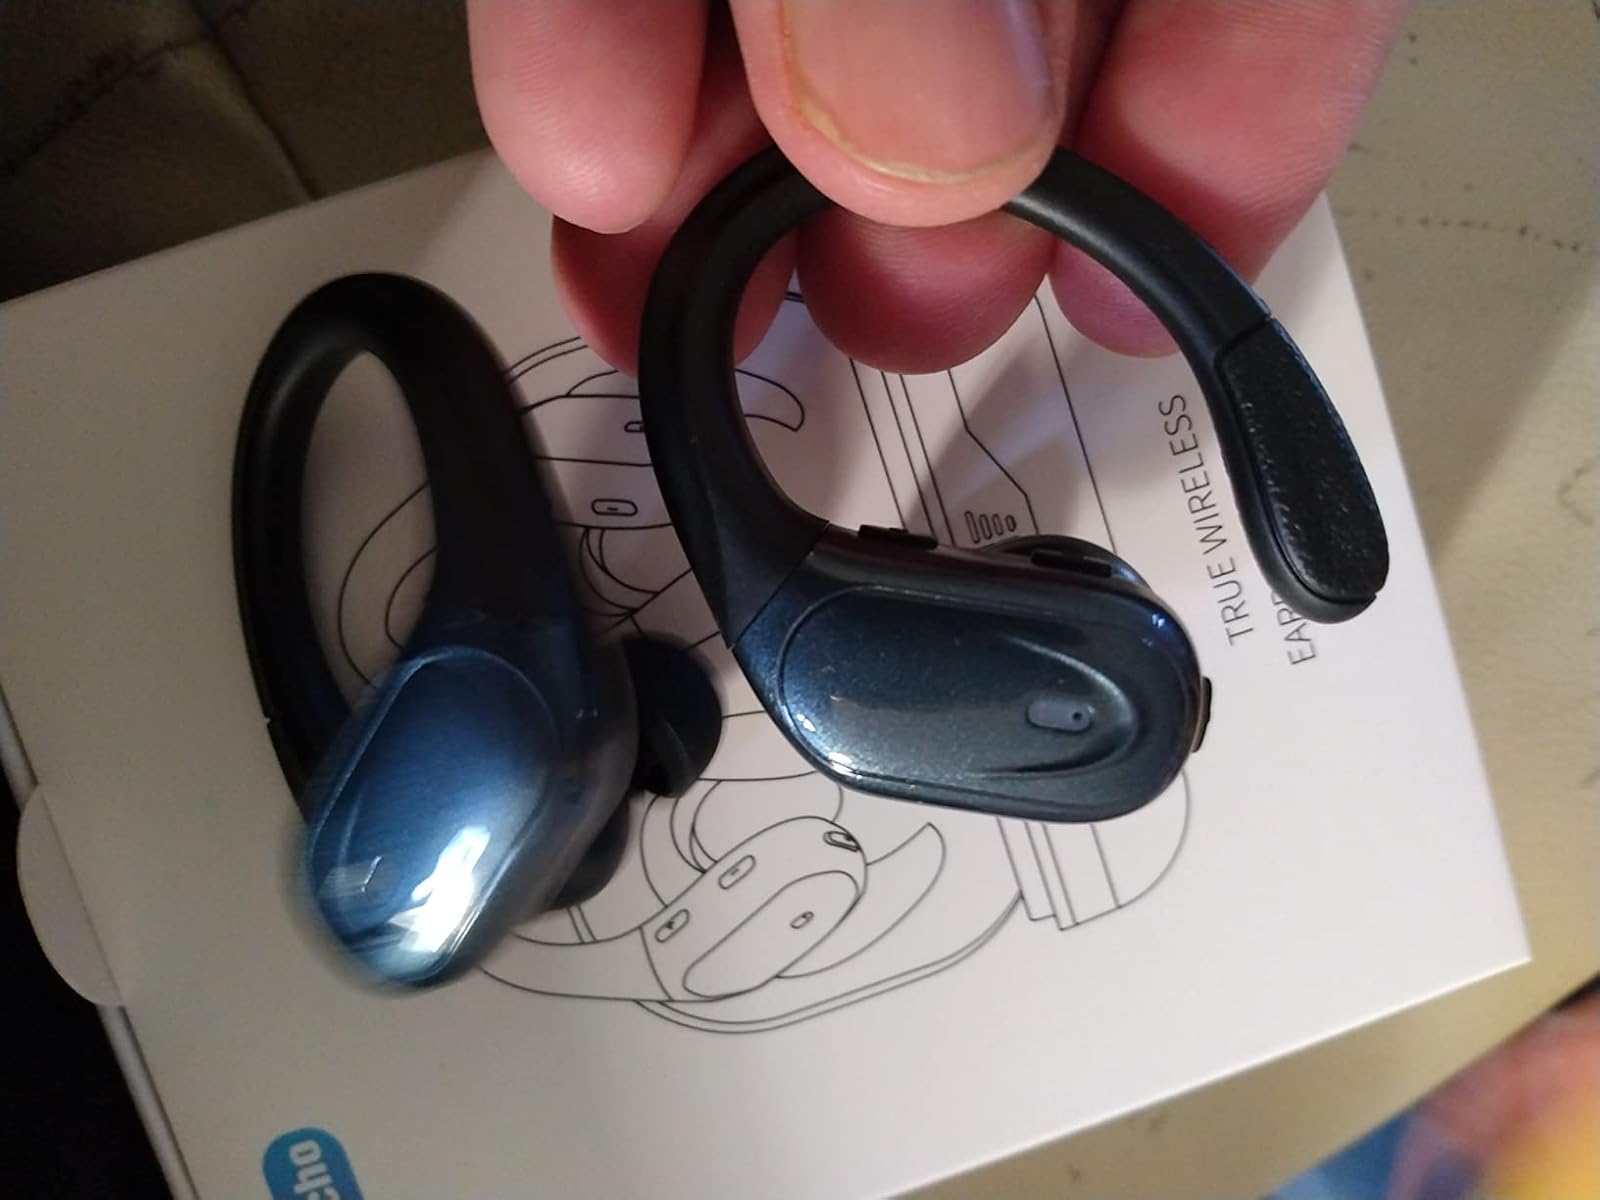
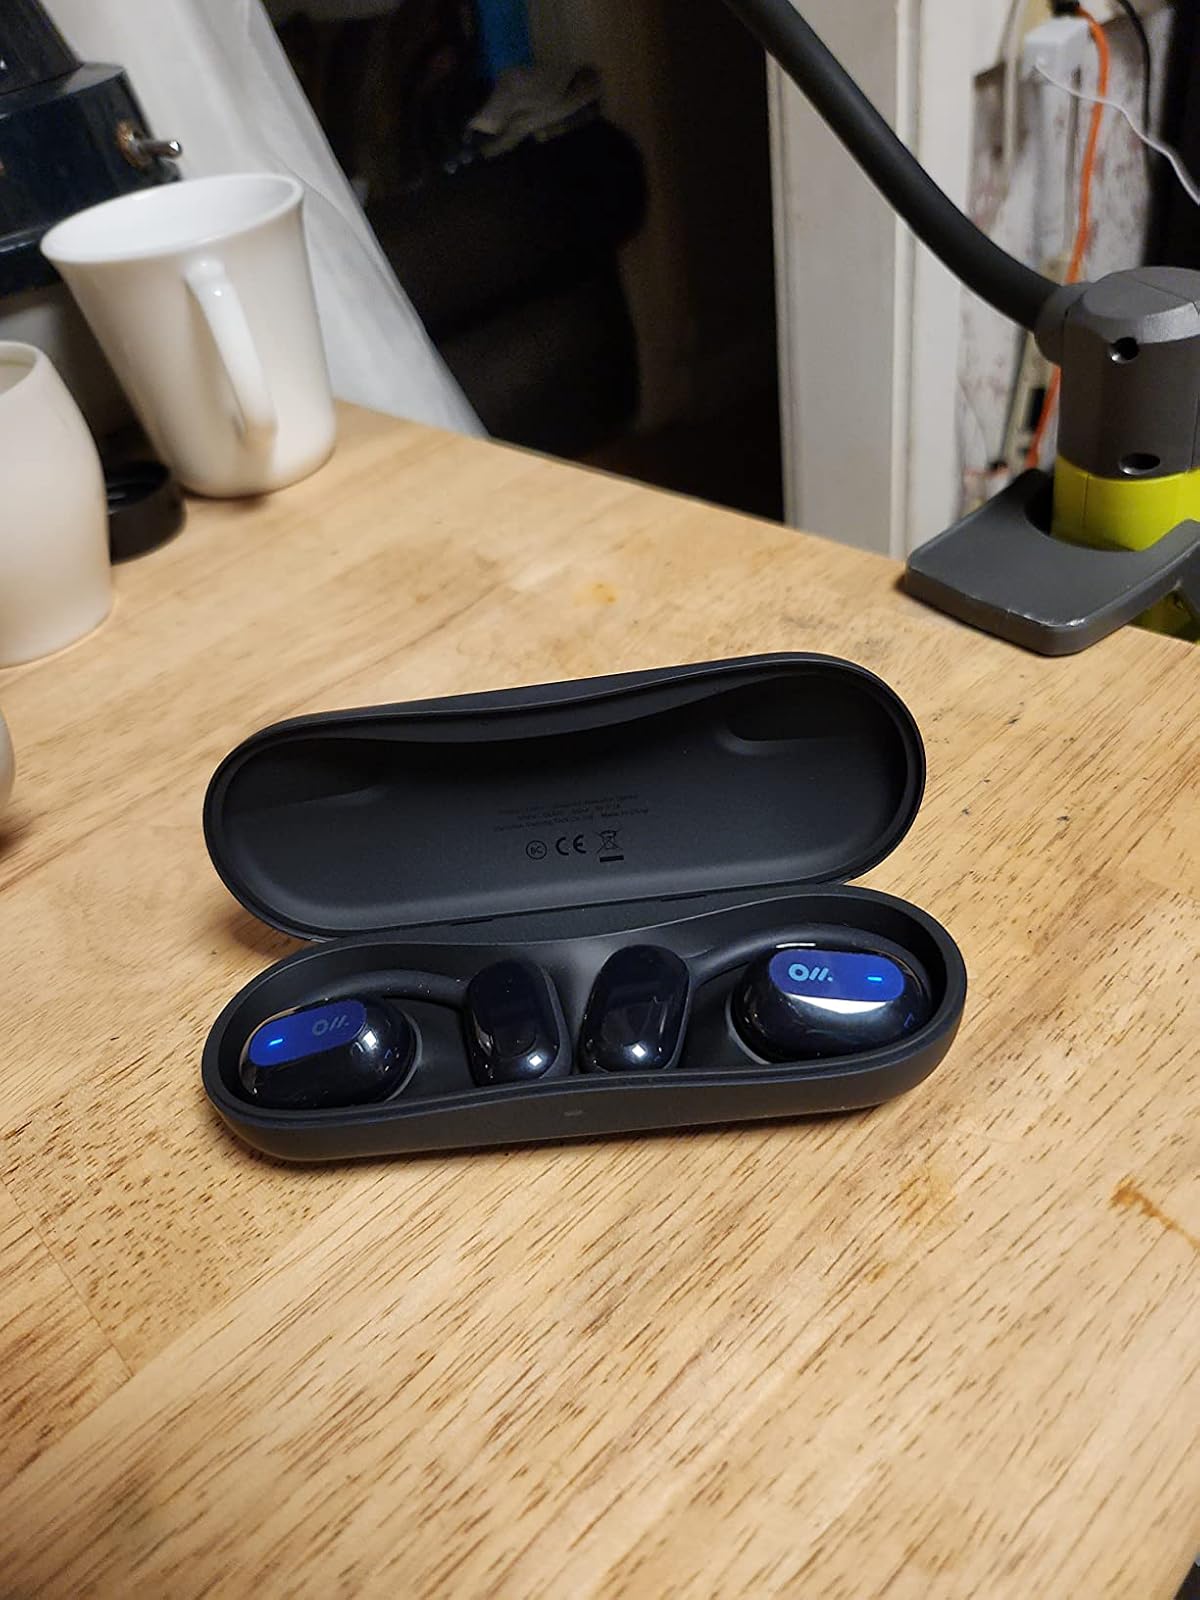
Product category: earbuds
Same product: no